William Badders

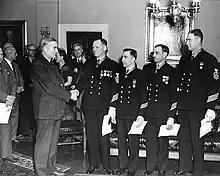
Secretary of the Navy Charles Edison congratulates four divers of the "Squalus" rescue and salvage operations after presenting them with Medals of Honor. The four men are (from left to right) William Badders, John Mihalowski, Orson L. Crandall, and James H. McDonald

Chief Machinist's Mate Badders was awarded the Medal of Honor for heroism during the rescue of survivors of and subsequent salvage of that submarine in 1939. He was Senior Member of the rescue chamber crew and served as a diver during the salvage effort. He transferred to the Fleet Reserve in March 1940.